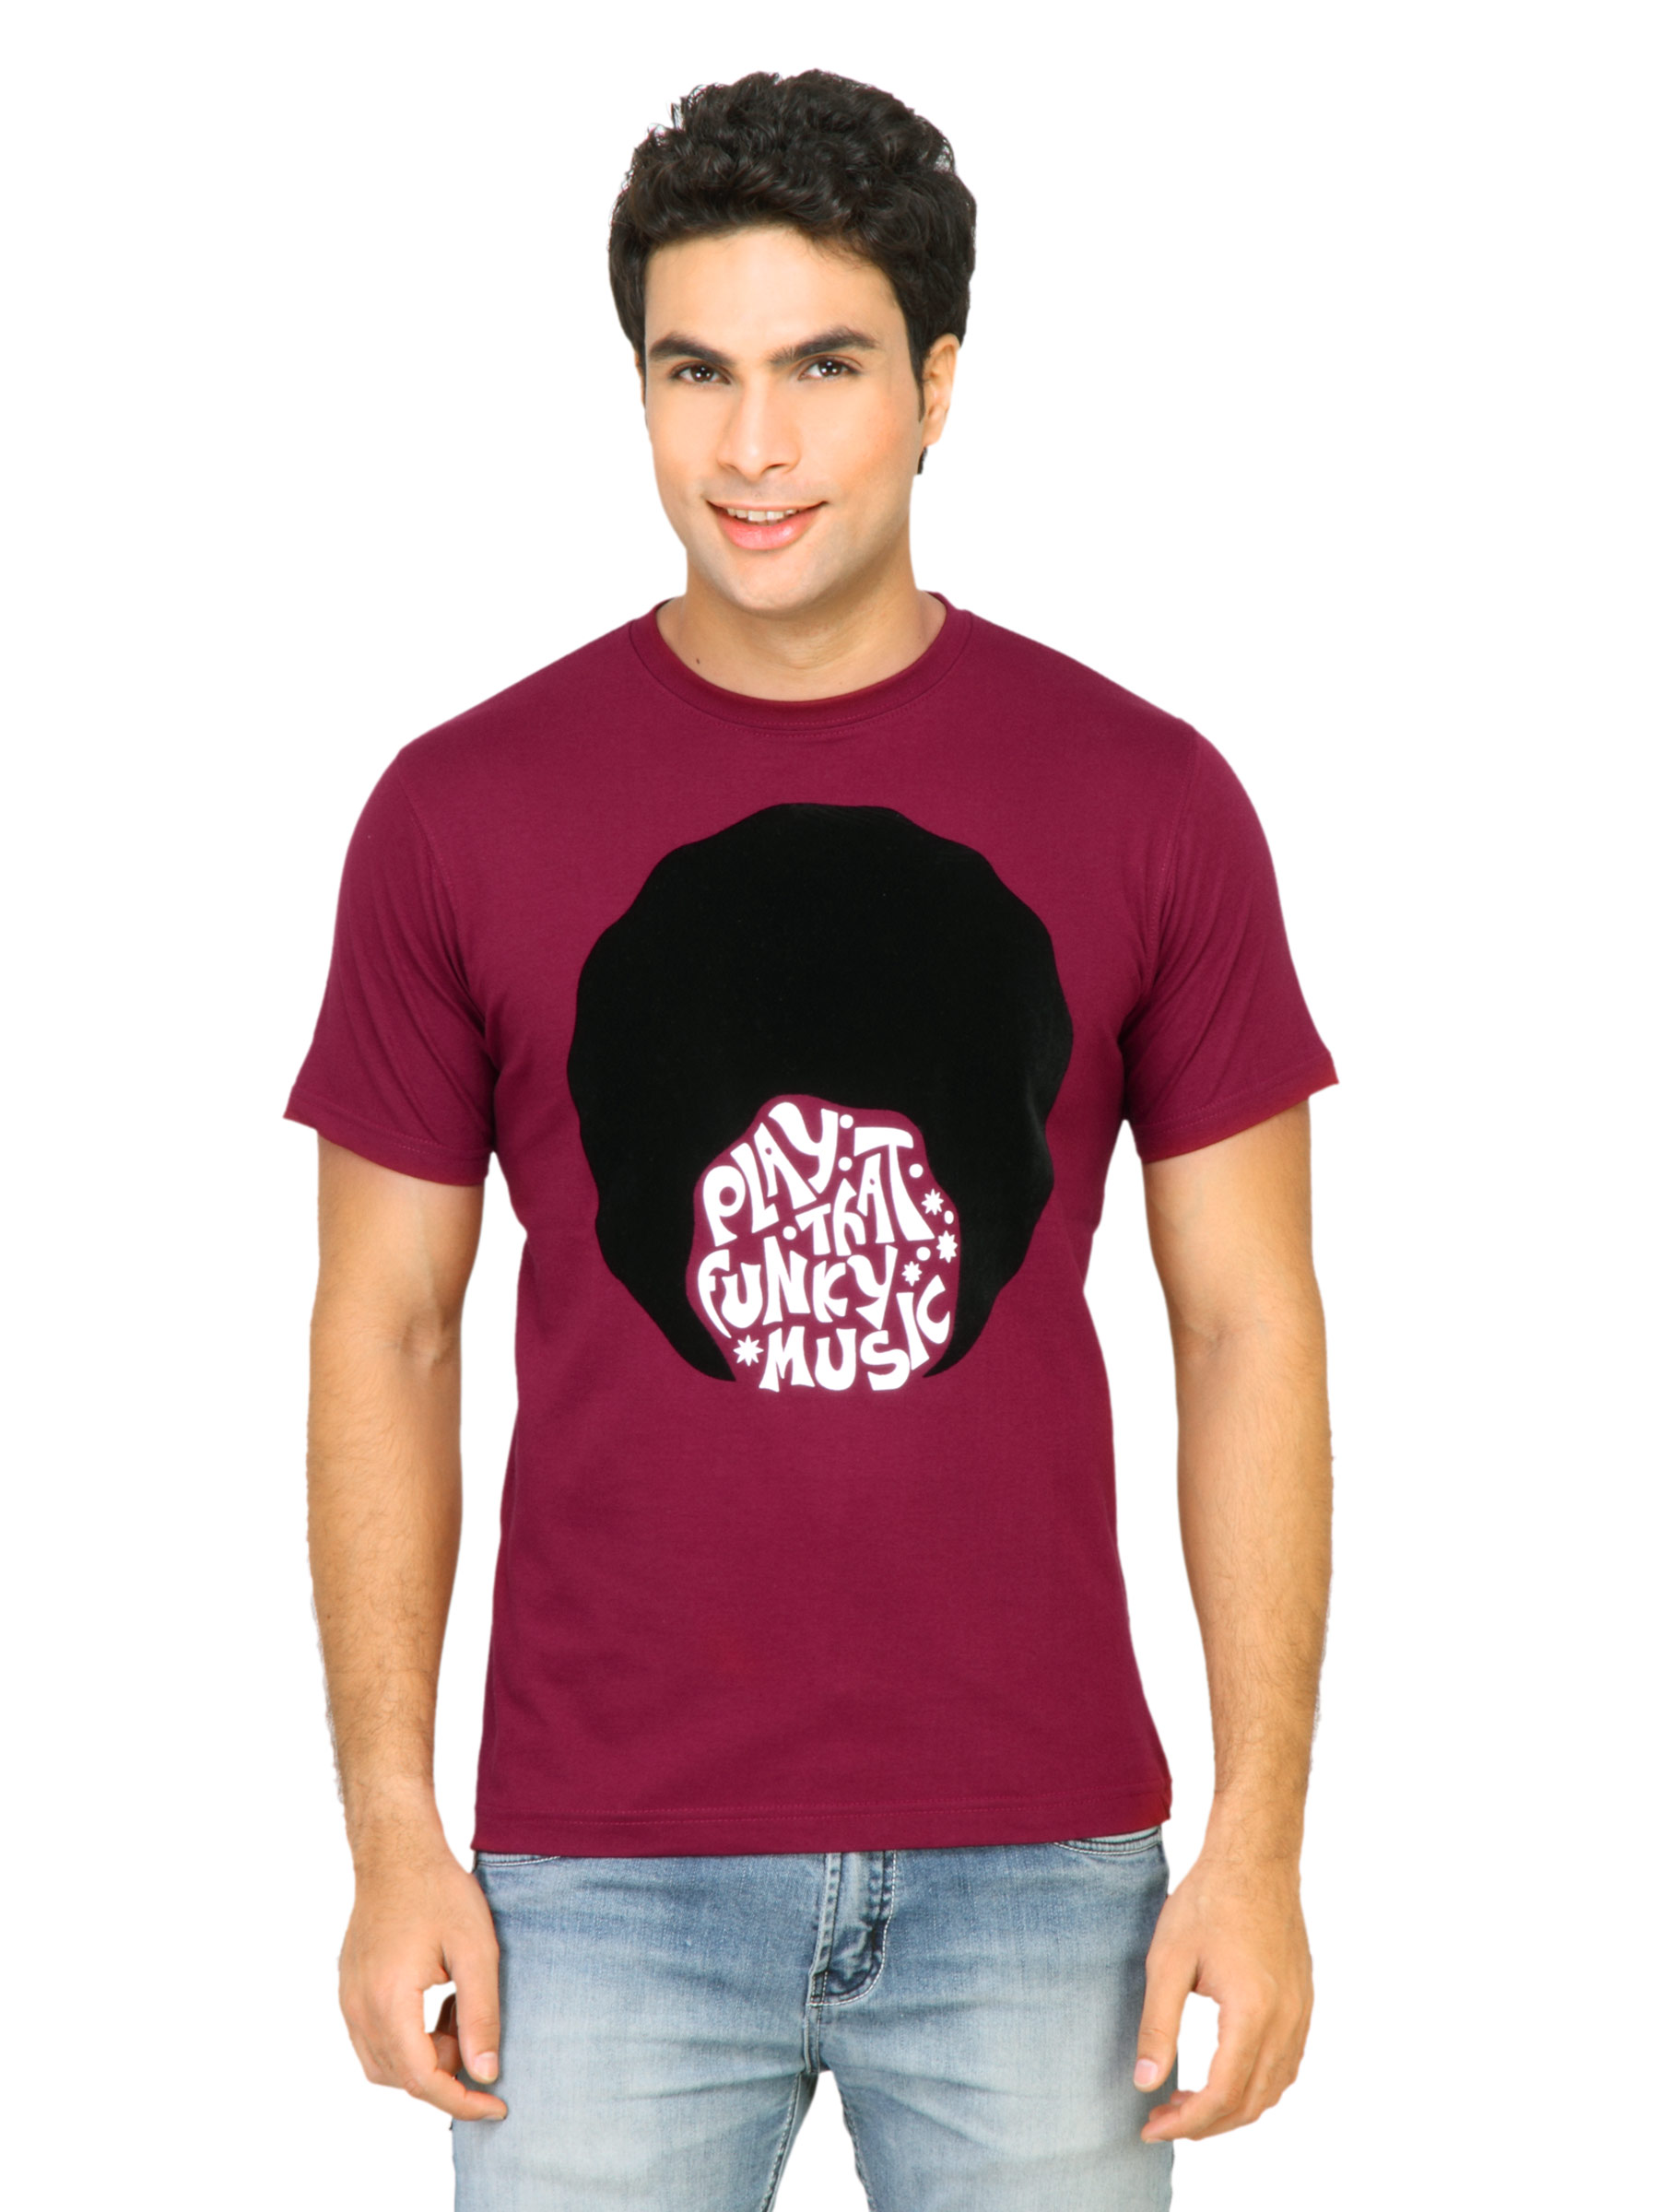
Probase Men Funky Music Maroon Tshirts
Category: Apparel / Topwear / Tshirts
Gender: Men
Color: Maroon
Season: Fall 2011
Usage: Casual